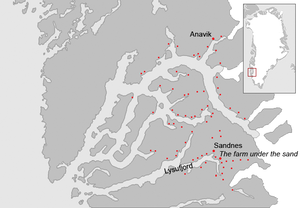
Sandnæs est la plus grande des fermes de l'Établissement de l'Ouest, un groupe de fermes et de communautés établies par les Vikings islandais vers 985 dans le Groenland médiéval, au fond du fjord de Nuuk.
La colonisation viking des Amériques est une expansion migratoire des Vikings de Scandinavie vers les côtes nord-ouest de l'océan Atlantique, sur le continent nord-américain. Elle débute autour de l'an 1000 et se termine définitivement vers le XVᵉ siècle. Durant toute cette période, les différents postes et établissements répartis sur un grand territoire ne conduiront pas à l'installation d'une réelle colonie permanente.
L'Établissement de l'Ouest était un groupe de fermes et de communautés établies par les Vikings islandais vers 985 dans le Groenland médiéval. Il était situé sur la côte Ouest de l'île, au fond du fjord de Nuuk.